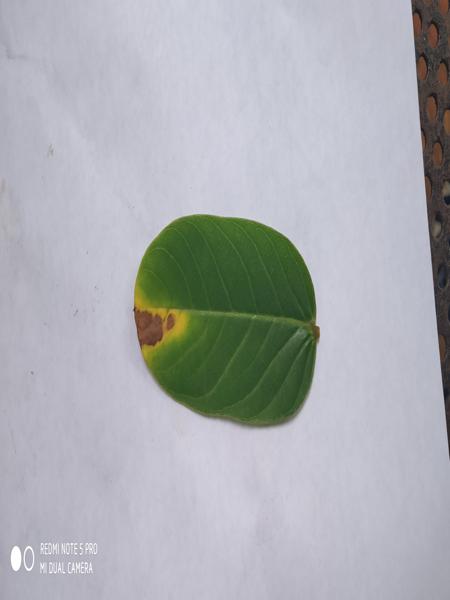
Plant: Chakte